Jüngeres Hildebrandslied

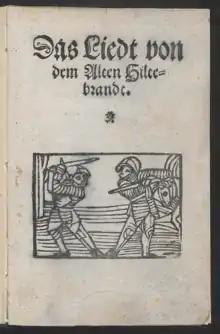
Title page of the Jüngeres Hildebrandslied. Valentin Newber, Nuremberg, 1570. Staatsbibliothek Berlin Yf 8215 R.

The Jüngeres Hildebrandslied (the younger lay of Hildebrand) or Das Lied von dem alten Hildebrand (the song of old Hildebrand) is an anonymous Early New High German heroic ballad, first attested in the fifteenth century. A late attestation of Germanic heroic legend, the ballad features the same basic story as the much older "Hildebrandslied", but was composed without knowledge of that text. Rather, it reworks the oral legend of the warrior Hildebrand and his fight against his son (here Alebrand) in accordance with late medieval and early modern taste. It is highly sentimentalized and focuses on Hildebrand's return home rather than the tragic conflict of the older tradition.